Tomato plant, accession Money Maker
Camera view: horizontal (90 deg, fisheye); turntable rotation: 210 degrees
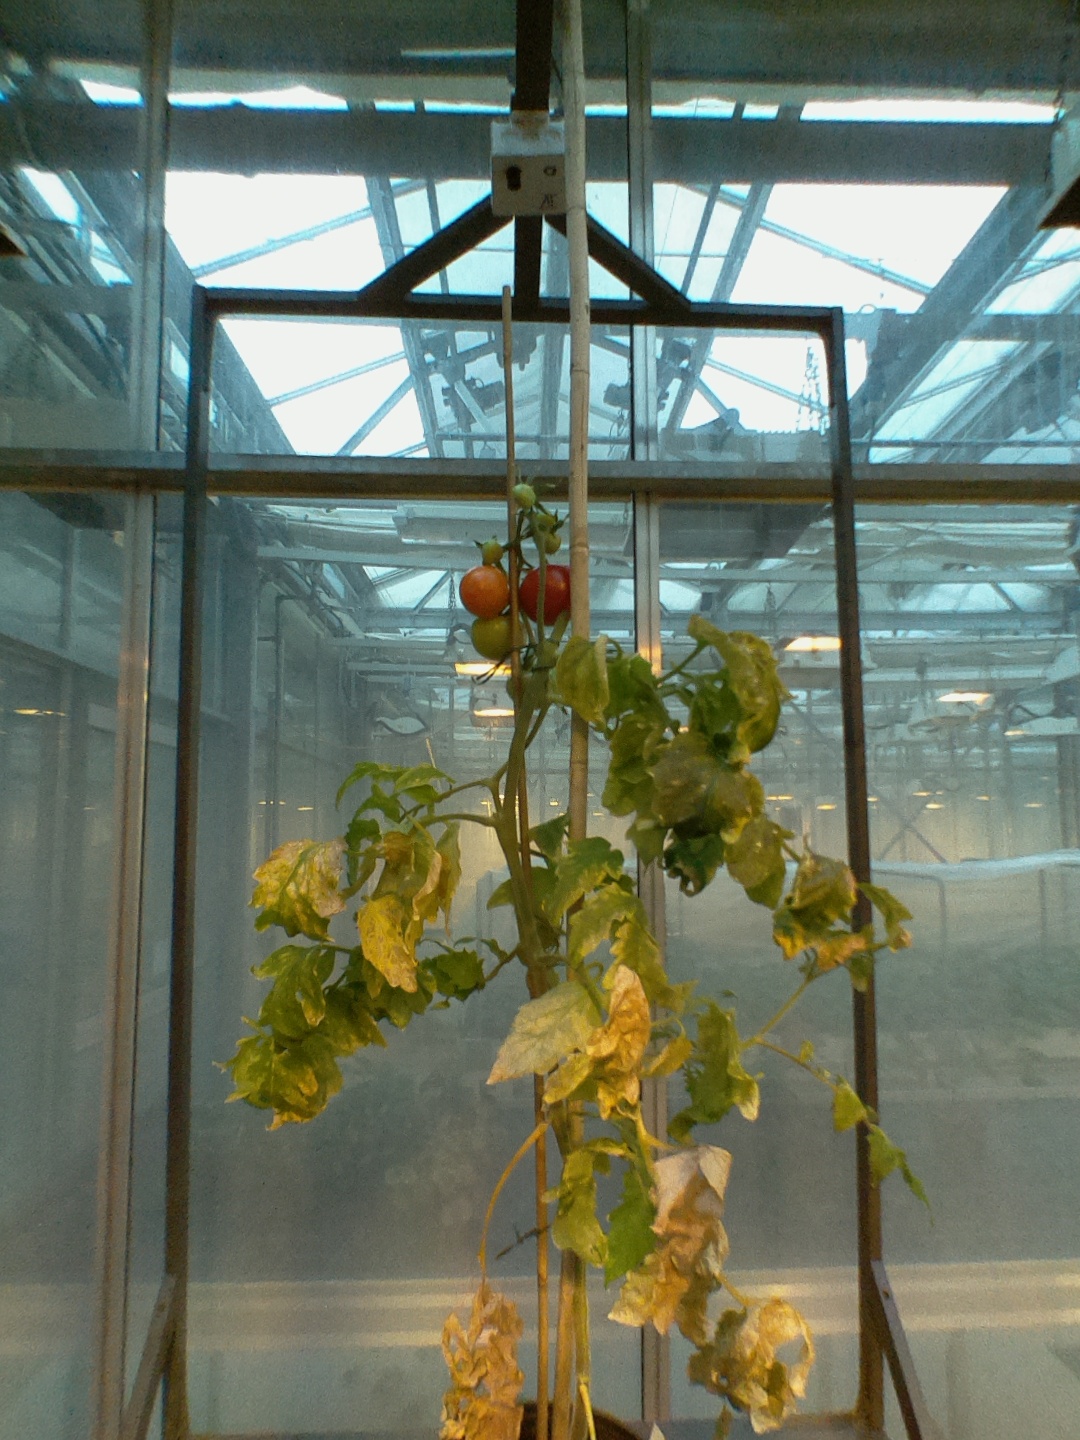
BBCH growth stage 81: 10%-20% of fruits show typical fully ripe color